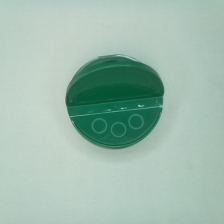
Color: green
Cap type: dual flip-top cap